5th Legions' Infantry Regiment

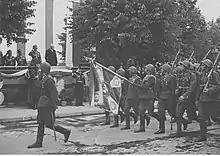
Military parade for the 25th year anniversary of Polish Legions in August 1939

On March 22, 1939, regimental officers, who were taking part in winter exercises near Vilnius, were recalled back to the city by General Wincenty Kowalski, commandant of the 1st Legions Infantry Division. Partial mobilization of the Polish Army was announced to them. In early August, eighteen regimental gunners took part in top secret testing of the Wz. 35 anti-tank rifle. Summer exercises were cancelled, and a number of reservists were called into service.